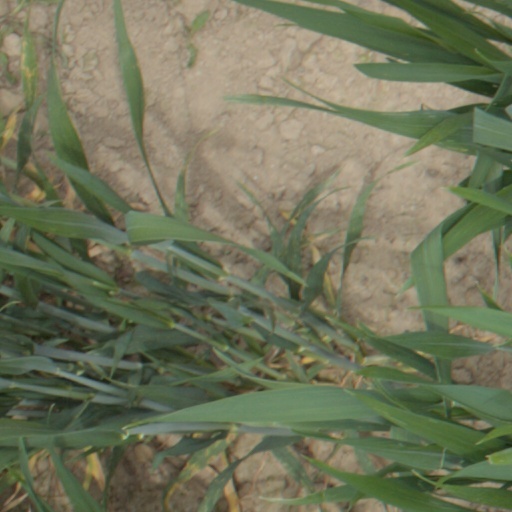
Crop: wheat